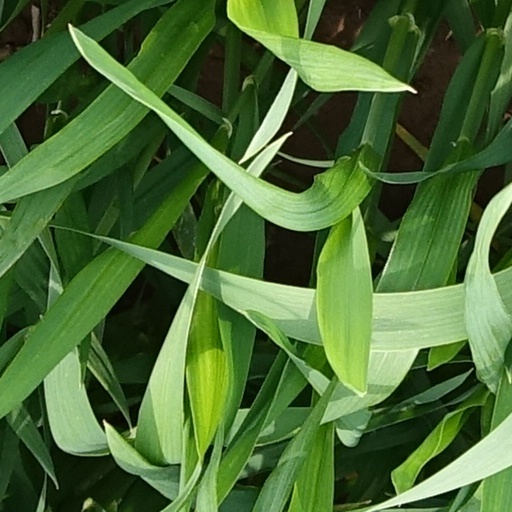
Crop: wheat